Calvim

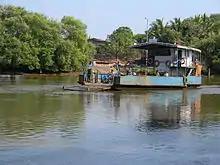
Ferry of pre-2013 times, at Calvim.

Calvim made it to the news following a ghastly 2012 bus tragedy, in which a minibus plunged into the Calvim river, and seven persons were killed, four among them being school students.